Lahore (film)

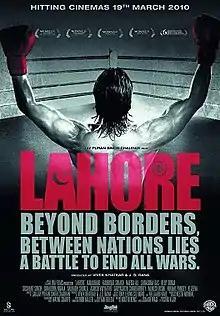

Lahore is a 2010 Indian Hindi sports film that was released on 19 March 2010. It was directed by Sanjay Puran Singh Chauhan and produced by Vivek Khatkar, with Sai Om Films Pvt. Ltd.'s, and distributed by Warner Bros. Pictures. It is loosely based on the 1989 American martial arts film "Best of the Best".